Question: Please indicate a possible affordance area of the jump_skateboard that can be used for standing
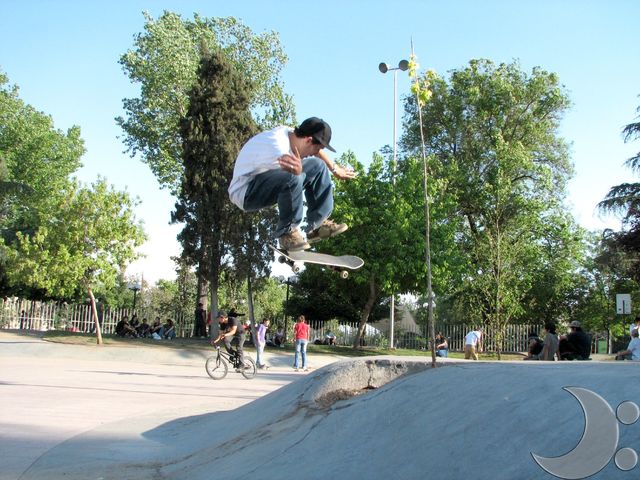
Answer: [273, 246, 367, 274]